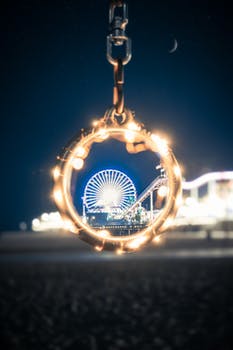
Label: No Watermark